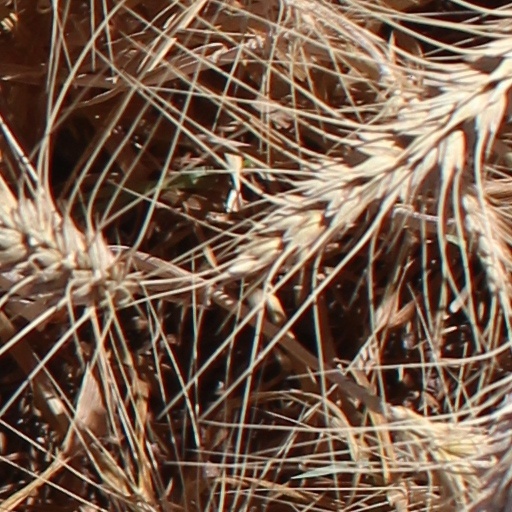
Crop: wheat